USS Bear

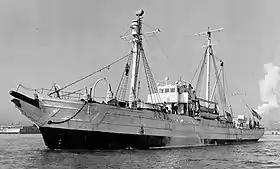
USS "Bear" circa 1944

From 1941 to 1944, "Bear" served in the Northeast Atlantic Greenland Patrol. The rigging was cut down to two masts to become a fully motorized ship. After the capture, on 12 September 1941, of the German-controlled Norwegian sealer , which was used as a supply ship for secret weather stations, by ; "Bear" towed the prize to Boston. When more modern ships were available to replace her, "Bear" was decommissioned on 17 May 1944 and laid up in Boston until the end of the war.